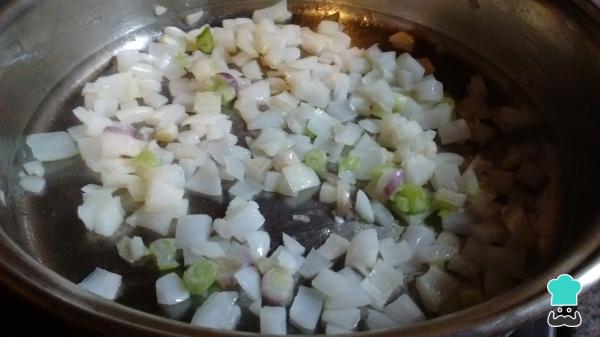
Mientras se cocina el pollo, debes pelar y picar la cebolla, tanto la común como la de verdeo. Debes reservar la parte verde para más tarde. Seguidamente, saltéala en una sartén con 1 cucharada de aceite a fuego medio hasta que sea transparente. Puedes utilizar una cucharada de agua caliente para levantar el fondo de cocción y evitar que las cebollas se quemen. Cuando estén cocidas, retíralas del fuego.